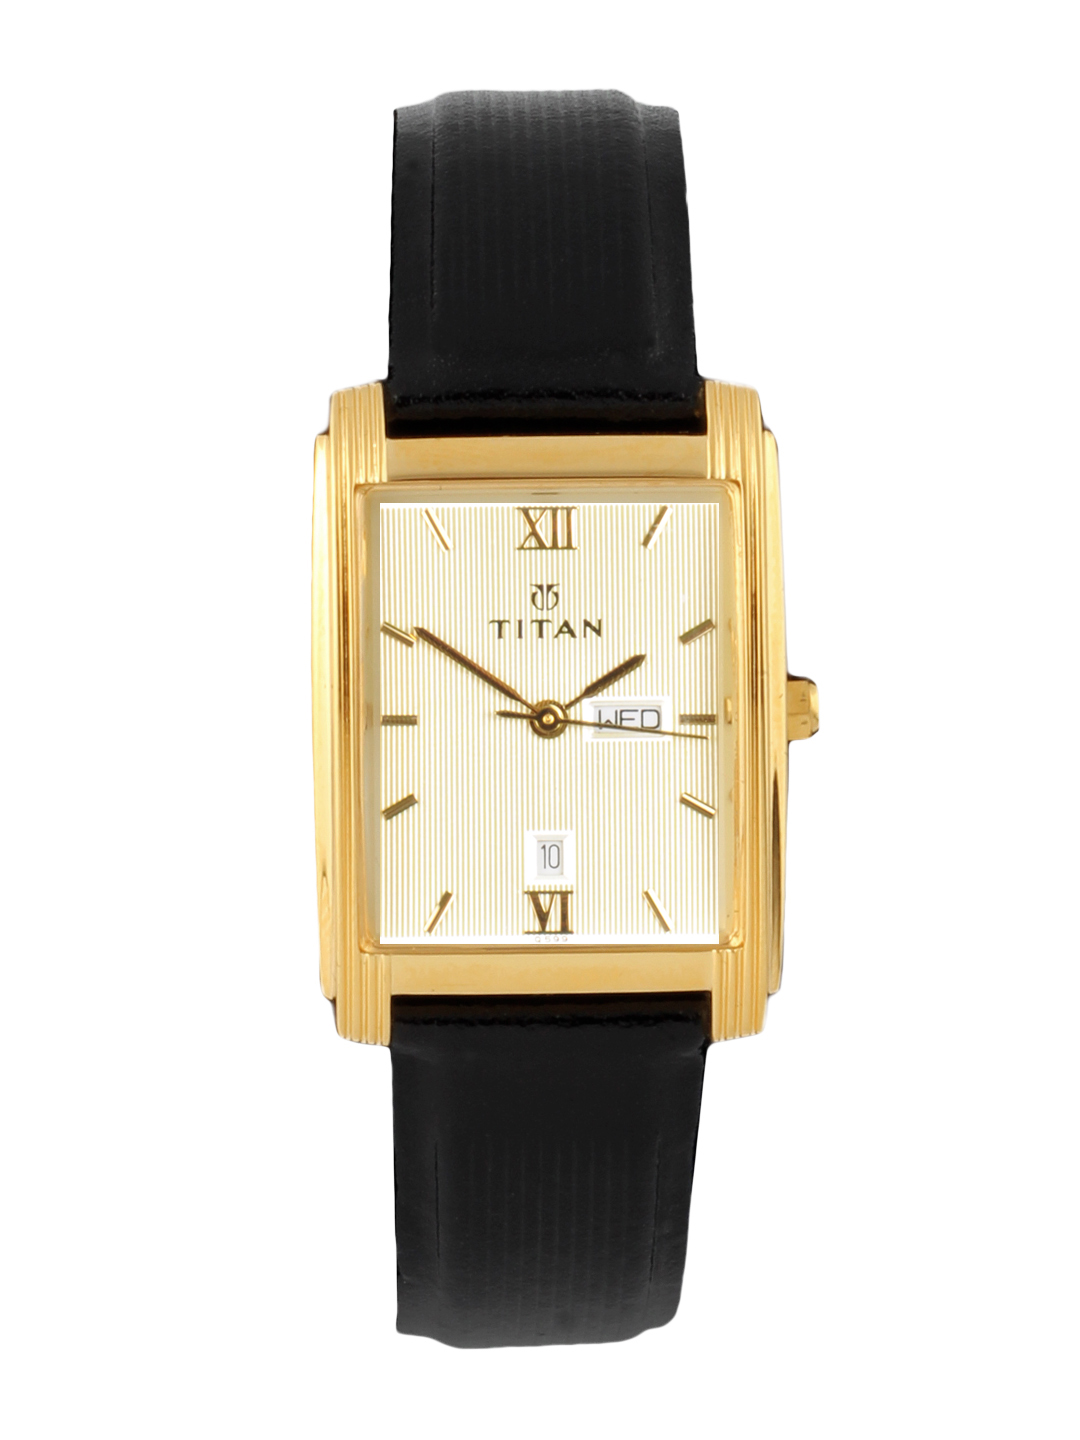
Titan Men Gold Dial Watch
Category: Accessories / Watches / Watches
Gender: Men
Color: Gold
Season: Winter 2016
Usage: Formal